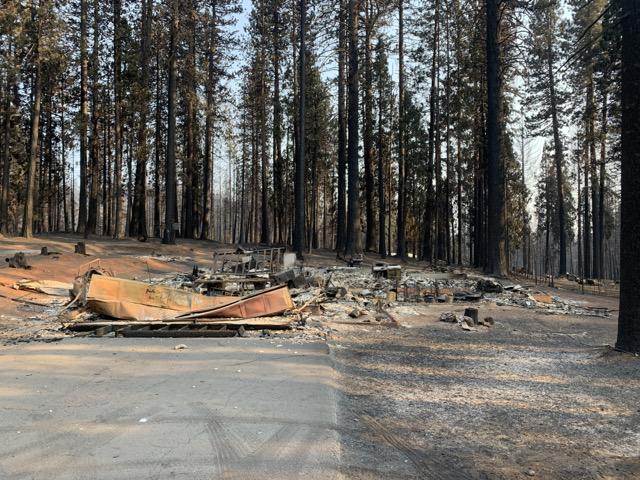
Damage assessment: destroyed